Maria Westberg

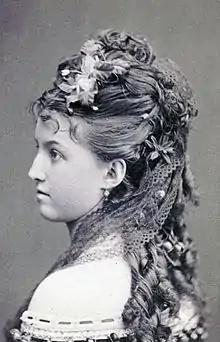
Maria Westberg

Maria Charlotta Westberg (3 February 1853 – 4 December 1893), was a Swedish ballerina.